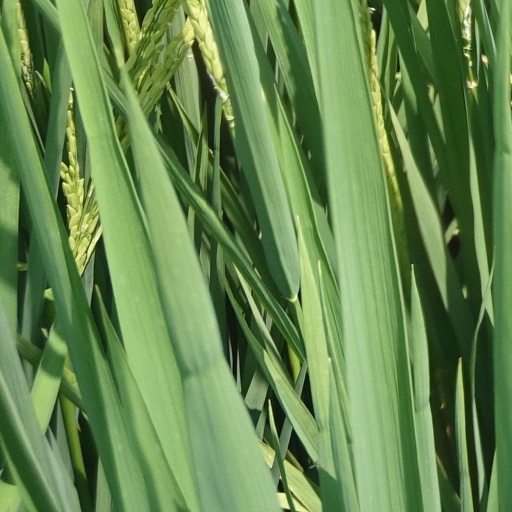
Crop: rice